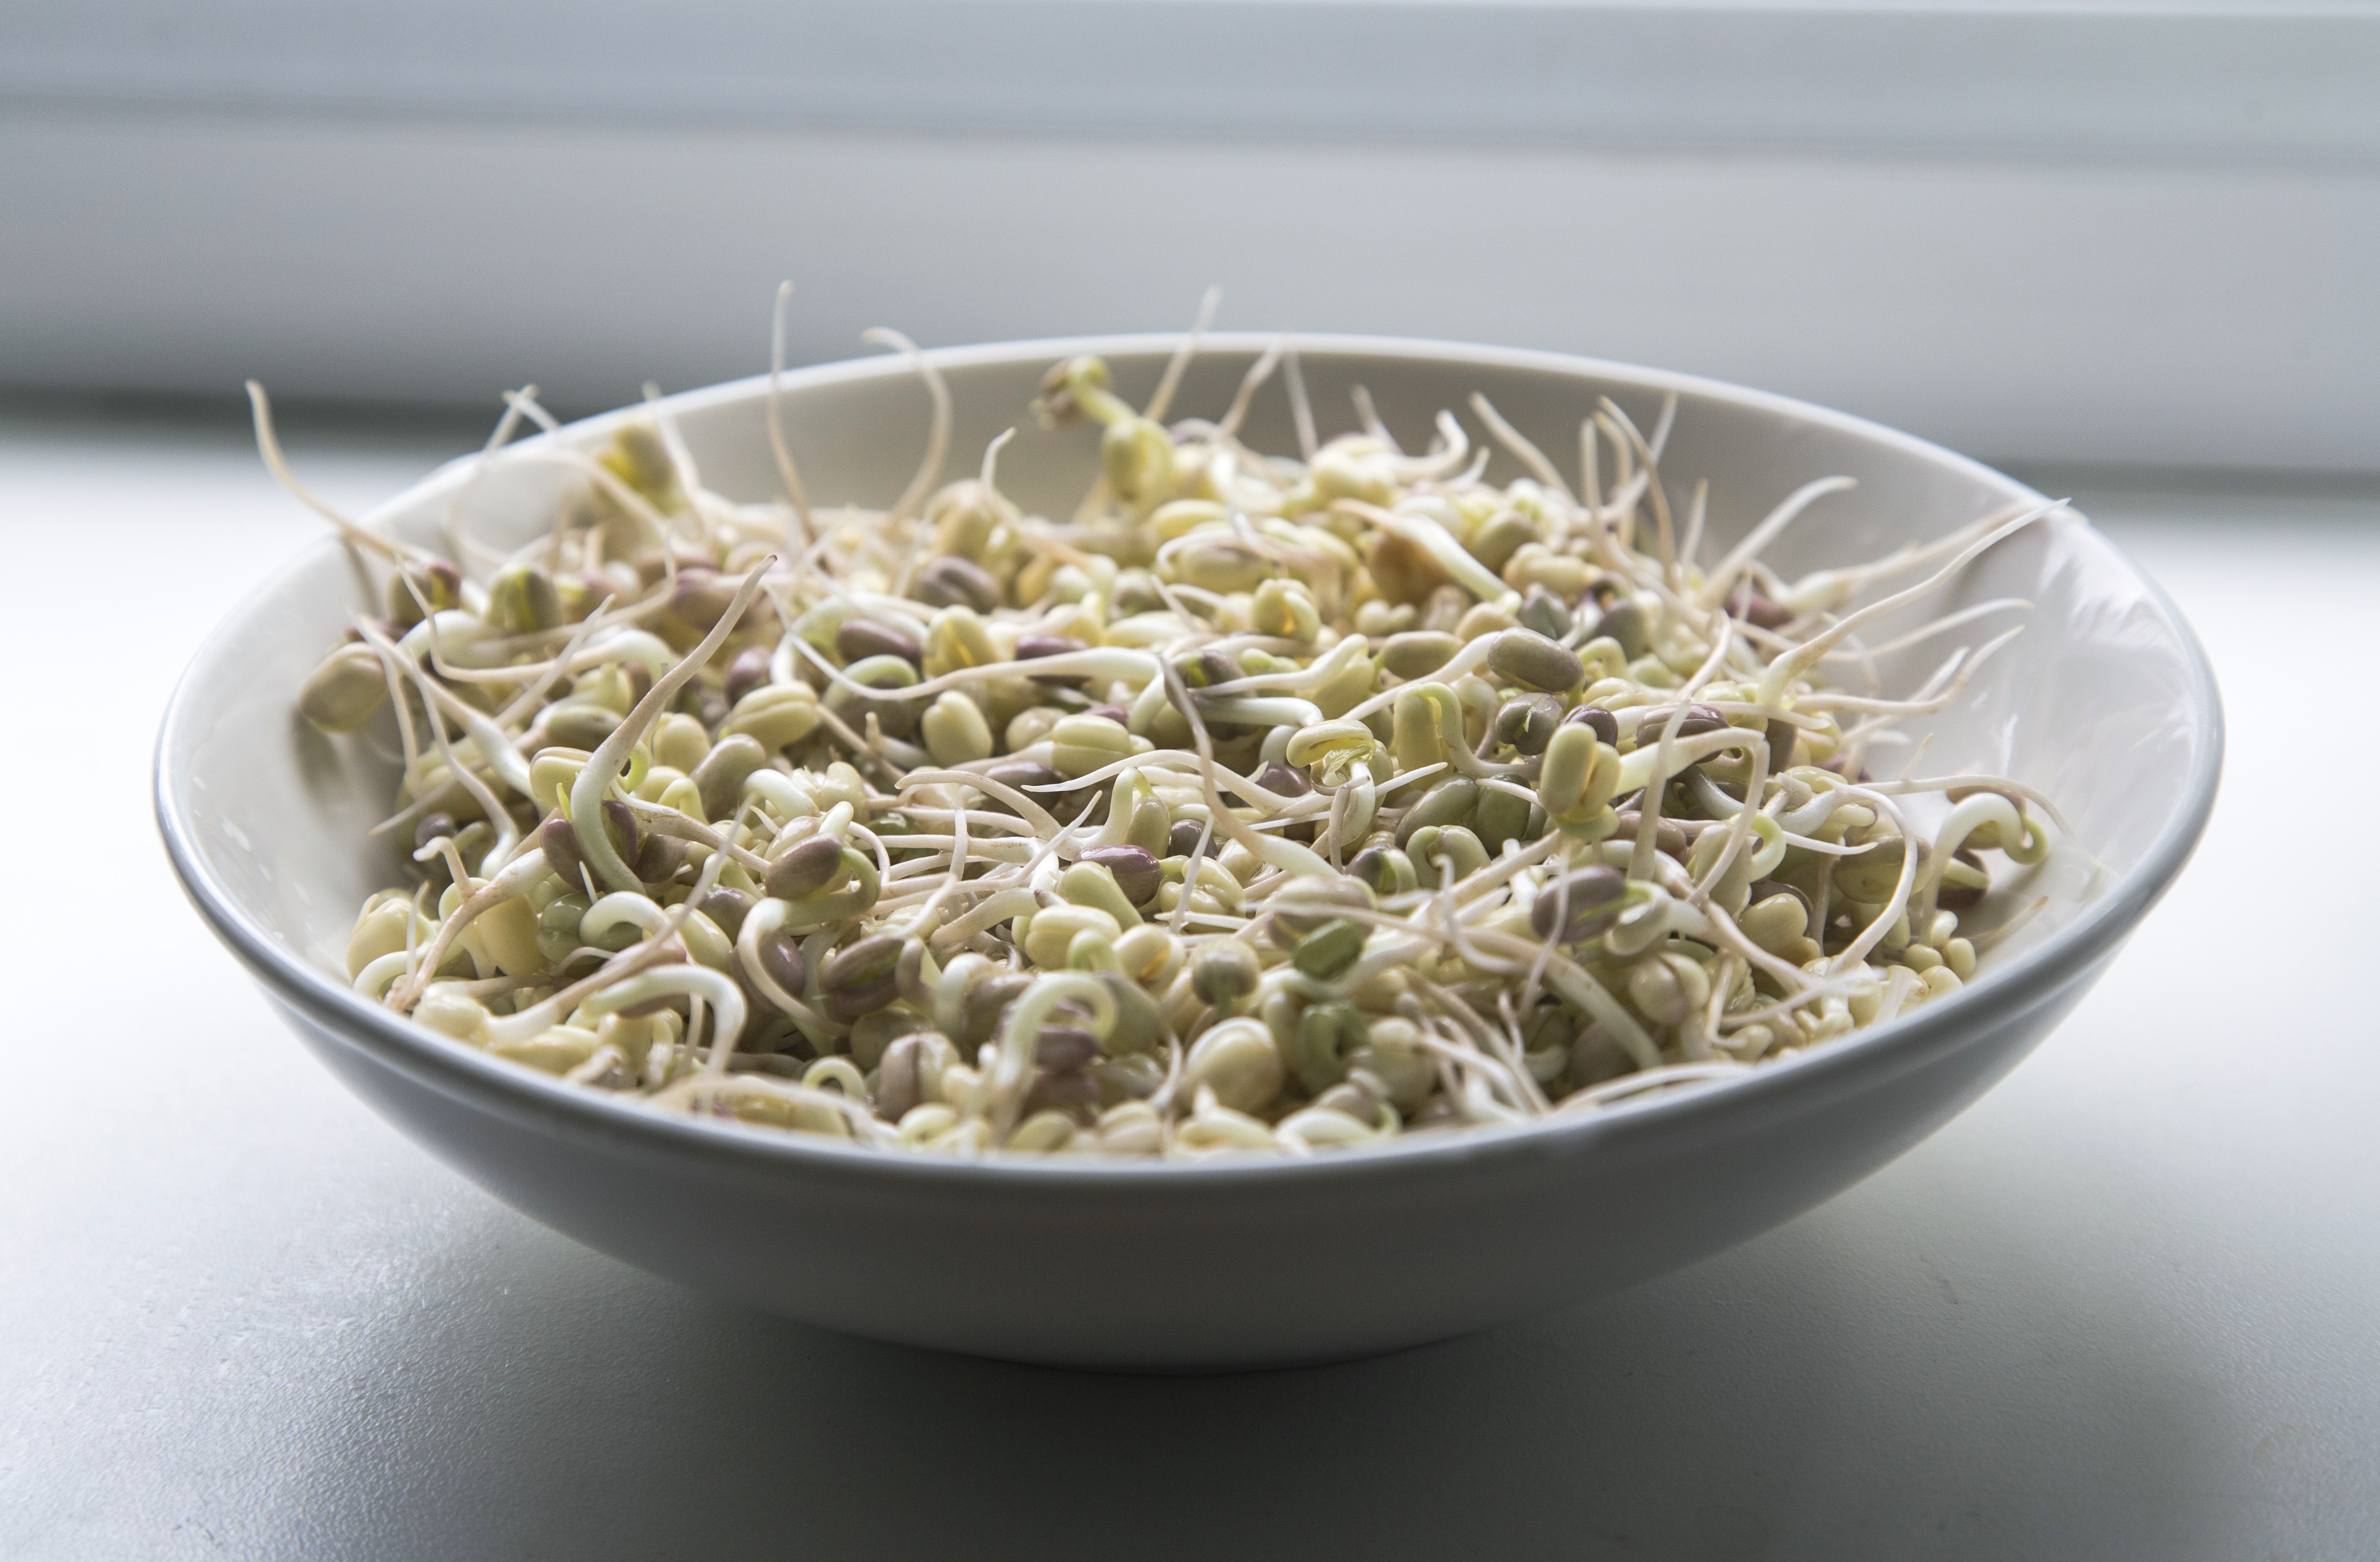
plant, bean, bowl, dish, food, green, cooking, ingredient, produce, vegetable, crop, fresh, kitchen, agriculture, healthy, cuisine, seedling, vegetarian, raw, mungo, spaghetti, vegetarian food, diet, starter, organic, legume, flowering plant, foodstuff, sprouts, superfood, germinated, bean sprouts, land plant